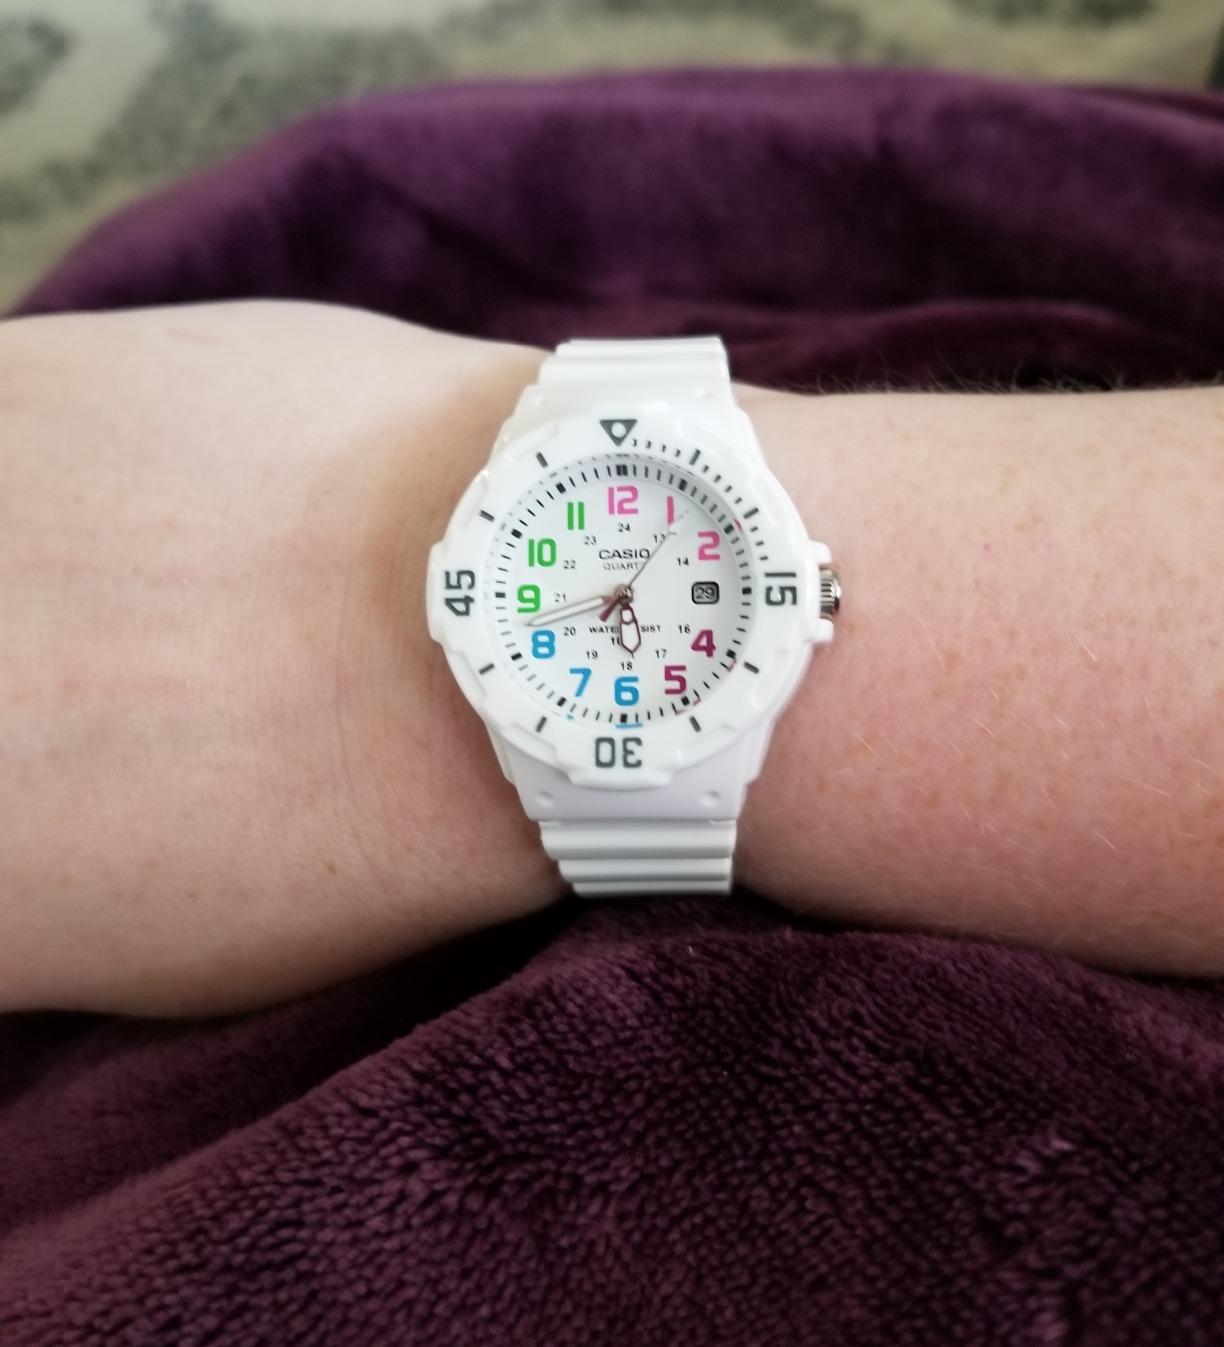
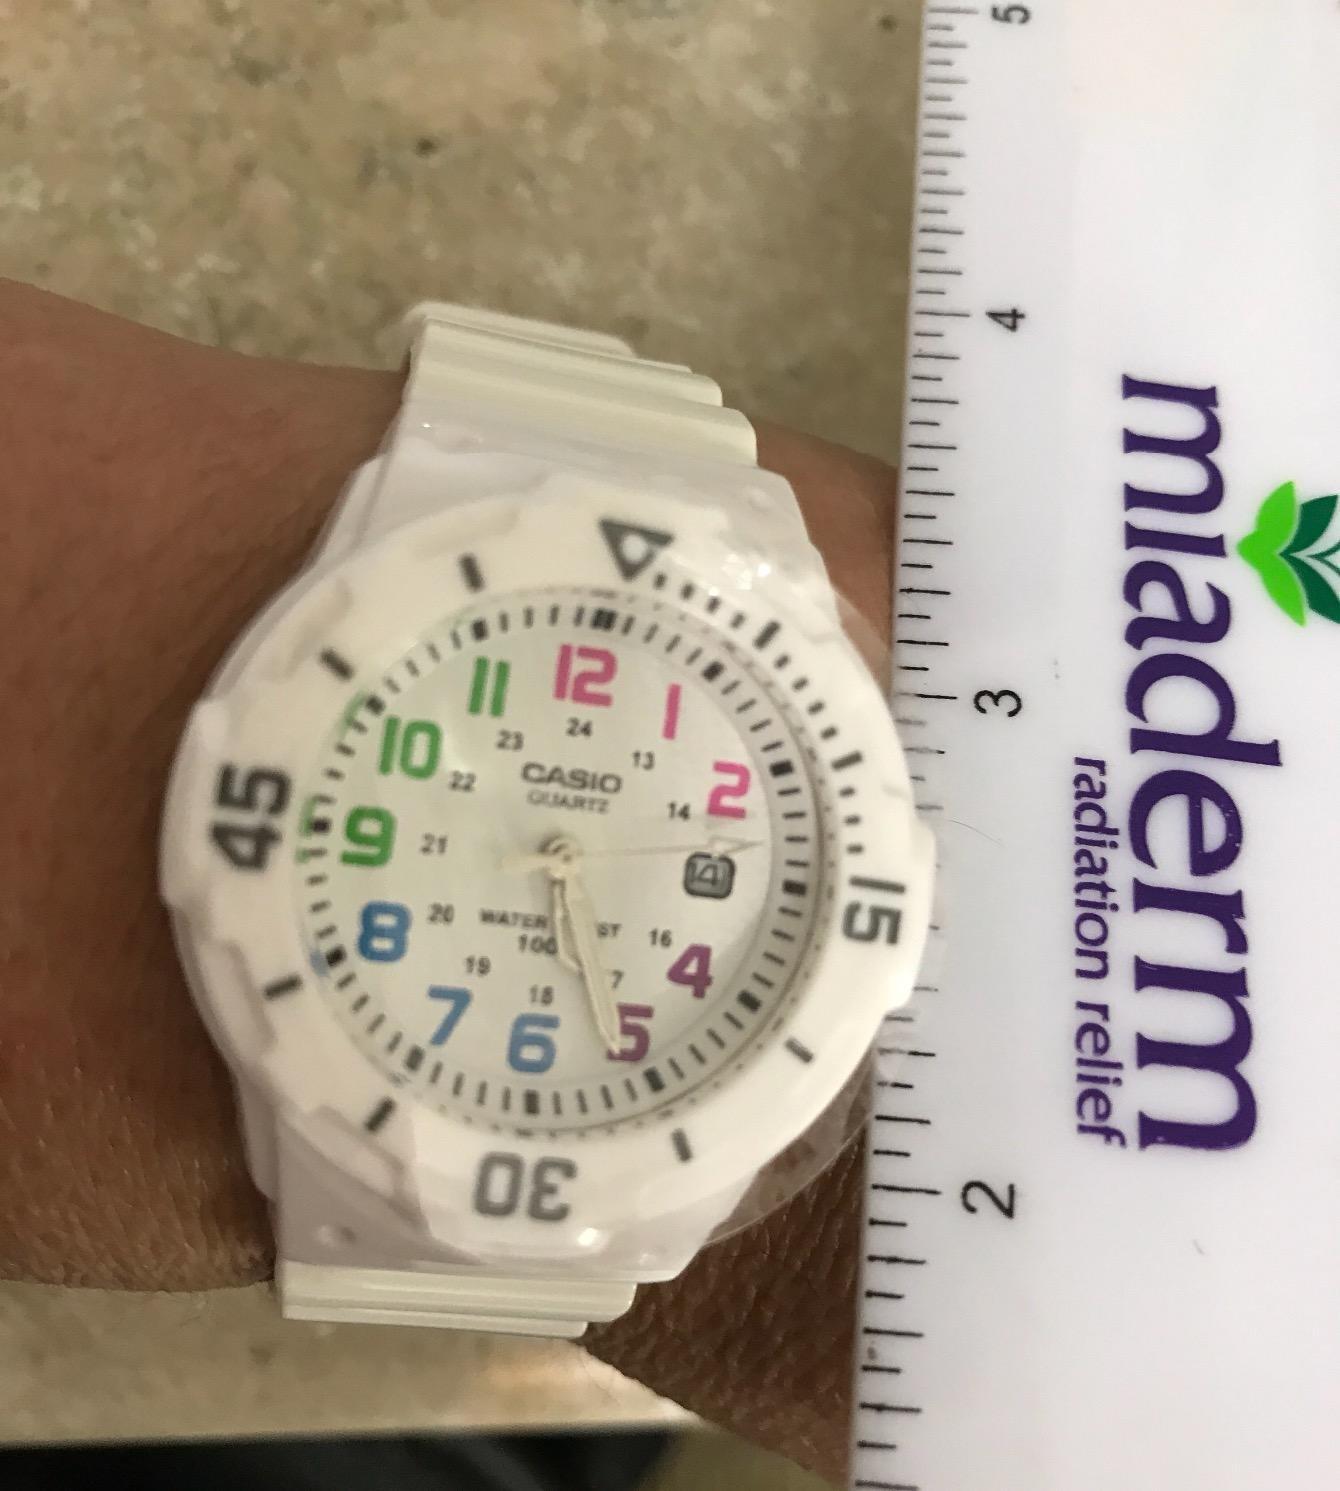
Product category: accessories_watch
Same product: yes